The Facetious Nights of Straparola

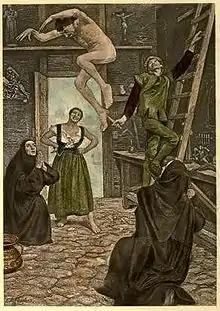

The Facetious Nights of Straparola (1550–1555), also known as The Nights of Straparola, is a two-volume collection of 75 stories by Italian author and fairy-tale collector Giovanni Francesco Straparola. Modeled after Boccaccio's "Decameron", it is significant as often being called the first European storybook to contain fairy-tales; it would influence later fairy-tale authors like Charles Perrault and Jacob and Wilhelm Grimm.